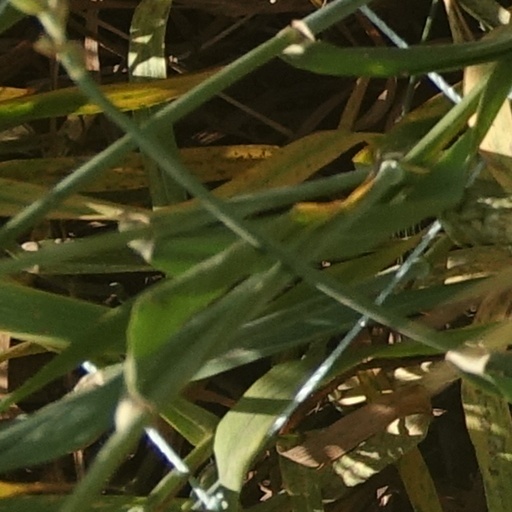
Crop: wheat